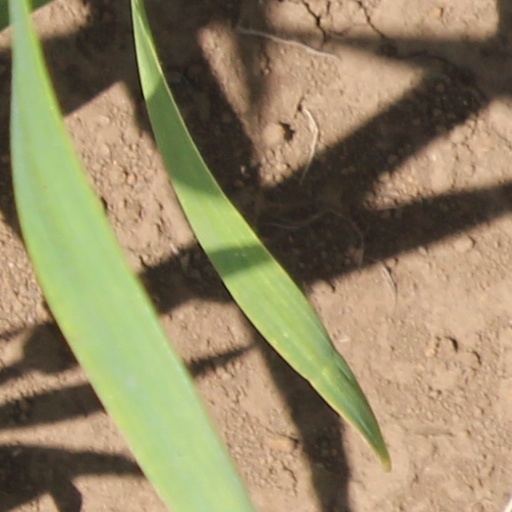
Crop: wheat